Battle of Cape Gelidonya

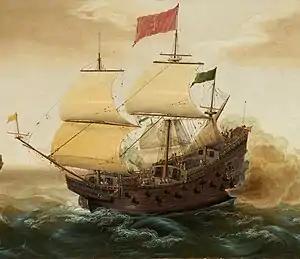
Spanish galleon, by Cornelis Verbeeck.

Mainstream belief at the time was that sailing ships were inferior to the rowing ships commonly used in Mediterranean warfare, as it had been demonstrated in events like the Battle of Zonchio, where the Venetian naos had been an easy prey for the agile Ottoman galleys. However, Osuna and his ensign Francisco de Rivera y Medina were convinced that western advances in artillery and shipbuilding had reversed the situation. Previously, the Dutch privateer Zymen Danseker, hired by the Regency of Algiers, had built several rudimentary roundships, which had turned out hard to defeat. Dauser then built a dozen of ships for the navy of the Ottoman Tunis in 1612, but Osuna had the fleet destroyed in port in a night raid by captain Antonio Pimentel before it could set sail.